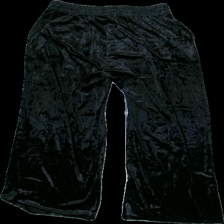
View: back
Type: Trousers
Category: Ladies
Brand: Gina Tricot
Colors: Black
Material: 100% Polyester
Cut: Regular
Size: S
Price range: 50-100
Recommended usage: Reuse
Description: black velour trousers